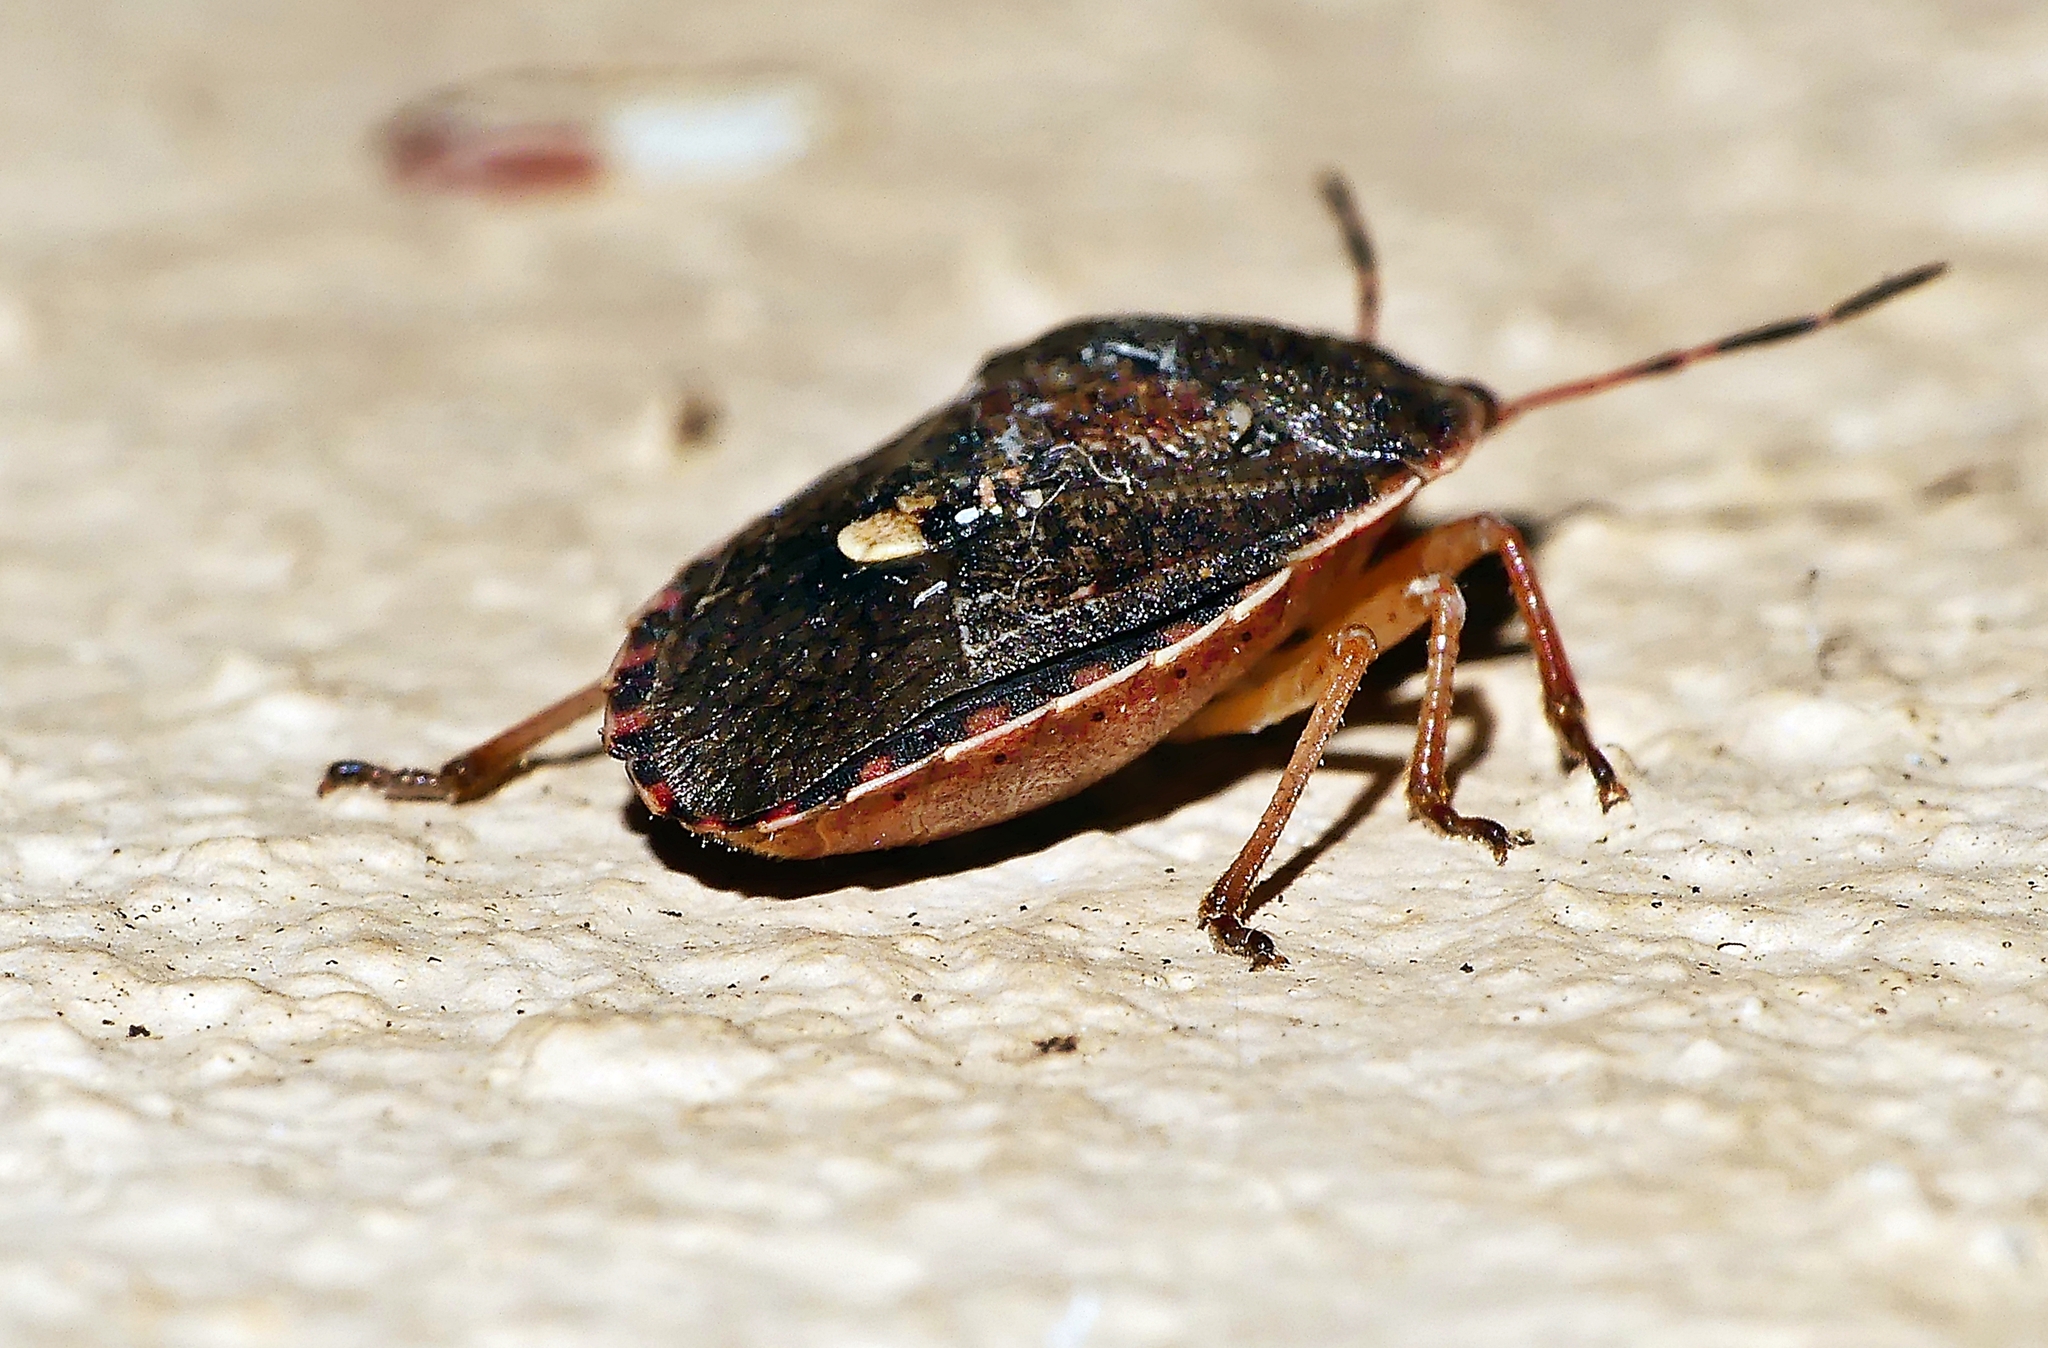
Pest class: stink_bug